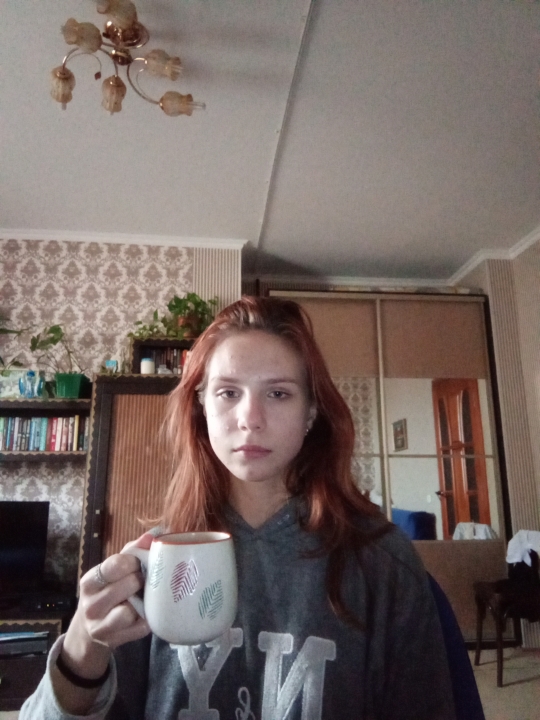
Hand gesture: no_gesture